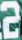
Number: 2